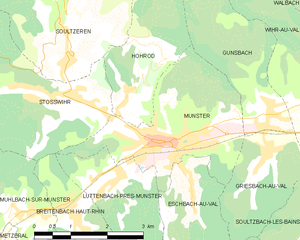
Carte des communes françaises